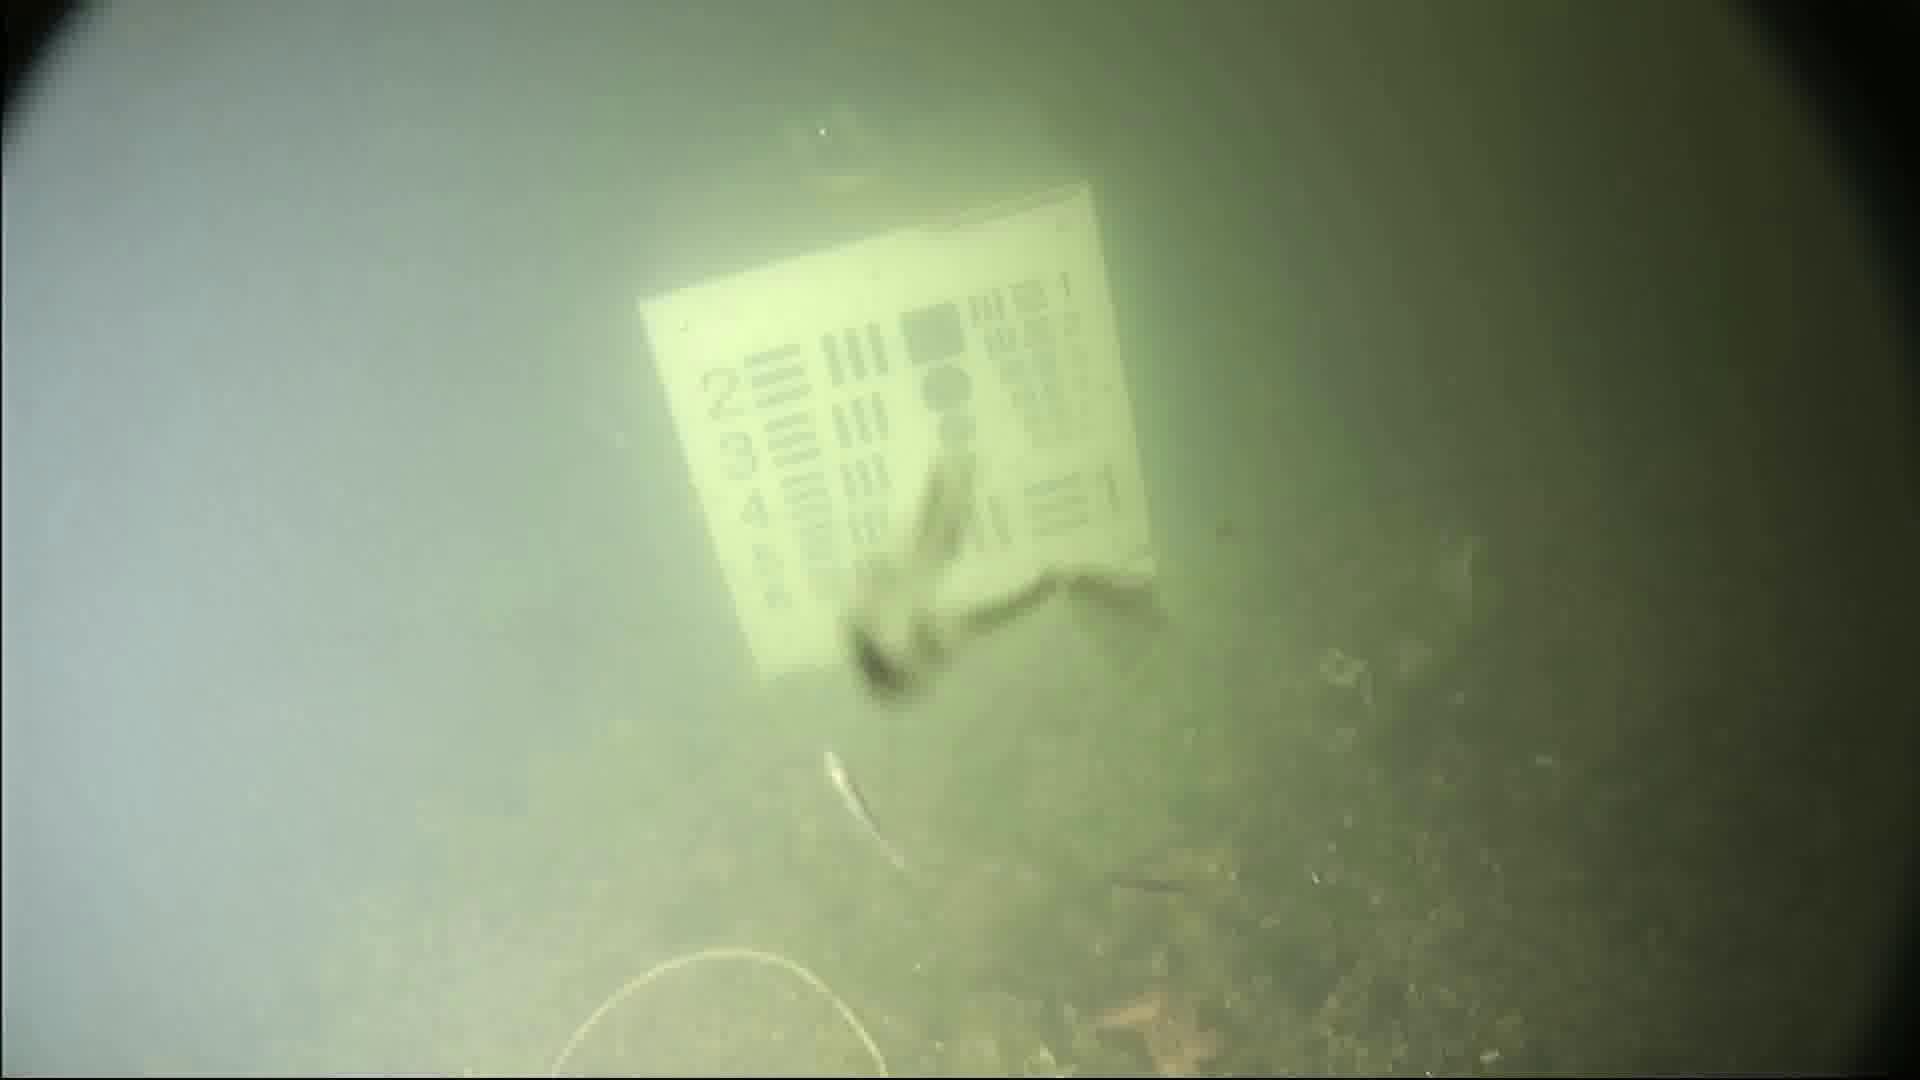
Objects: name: small_fish
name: starfish